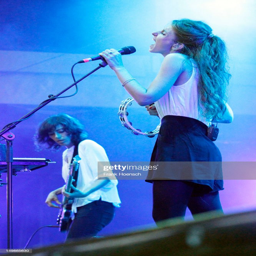
composer and singer of person performs live during a concert .